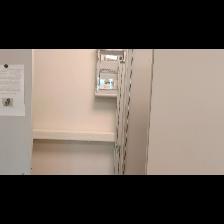
Label: NonHuman